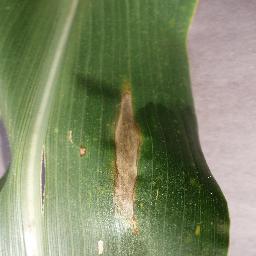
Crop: corn
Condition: (maize)_northern_blight